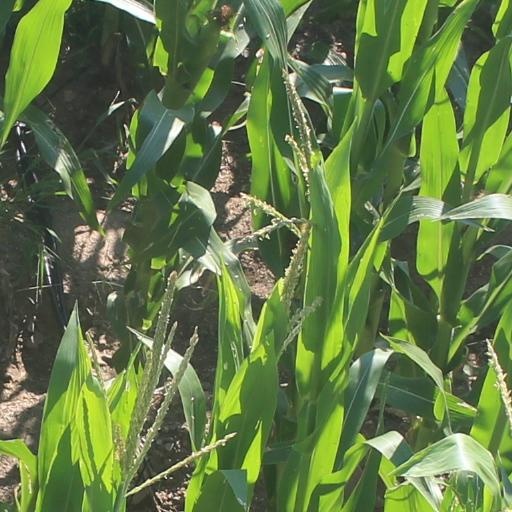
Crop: maize; corn